Early Edition

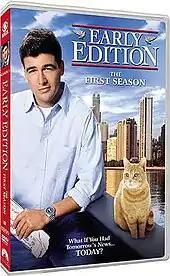
Early Edition: the First Season

CBS DVD (distributed by Paramount) released the first two seasons of "Early Edition" on DVD in Region 1 (US only) in 2008 and 2009.